The Vagabond Cub

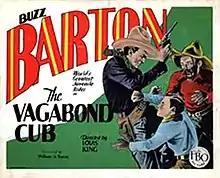

The Vagabond Cub is a 1929 American silent Western film directed by Louis King and starring Buzz Barton, Frank Rice and Sam Nelson.